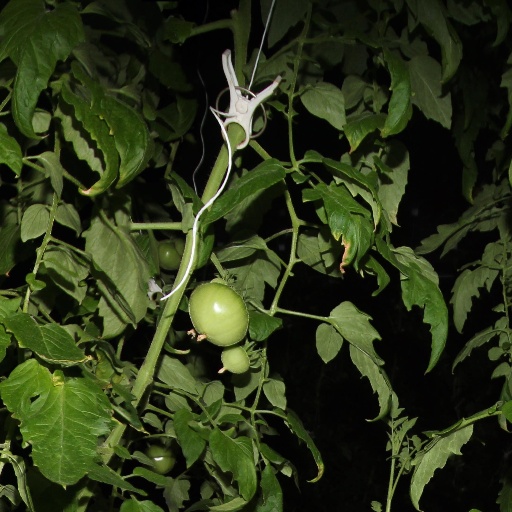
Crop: tomato